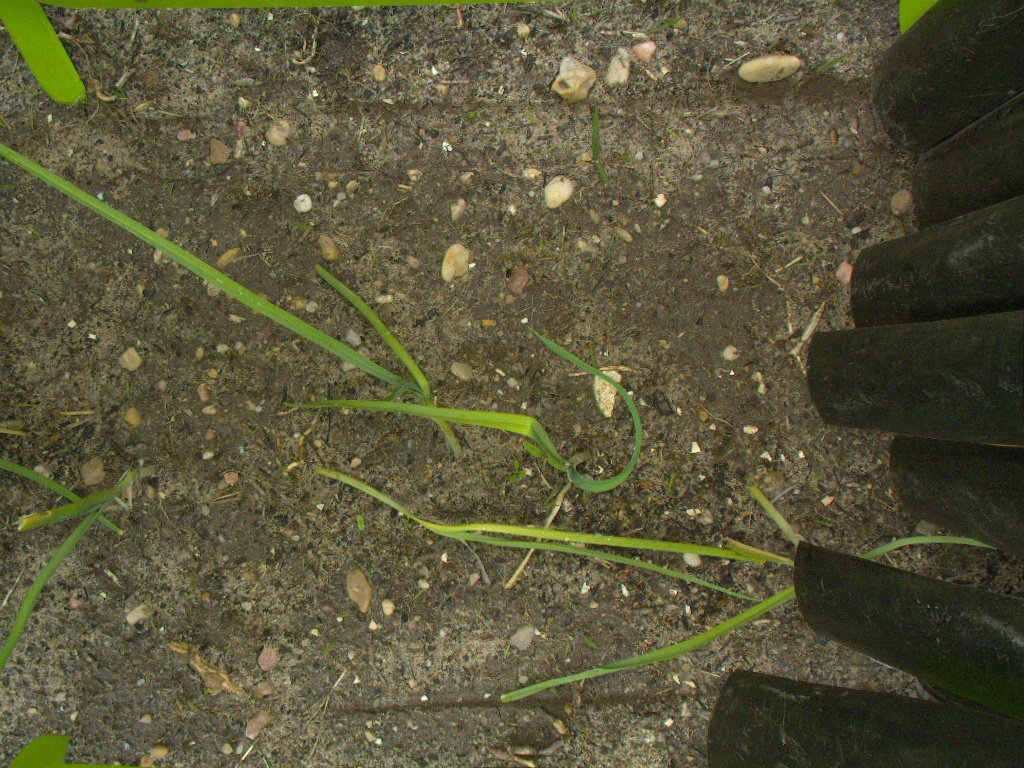
Crop: leek
Objects: leek, leek, leek, leek, leek, stem_leek, stem_leek, stem_leek, stem_leek, stem_leek